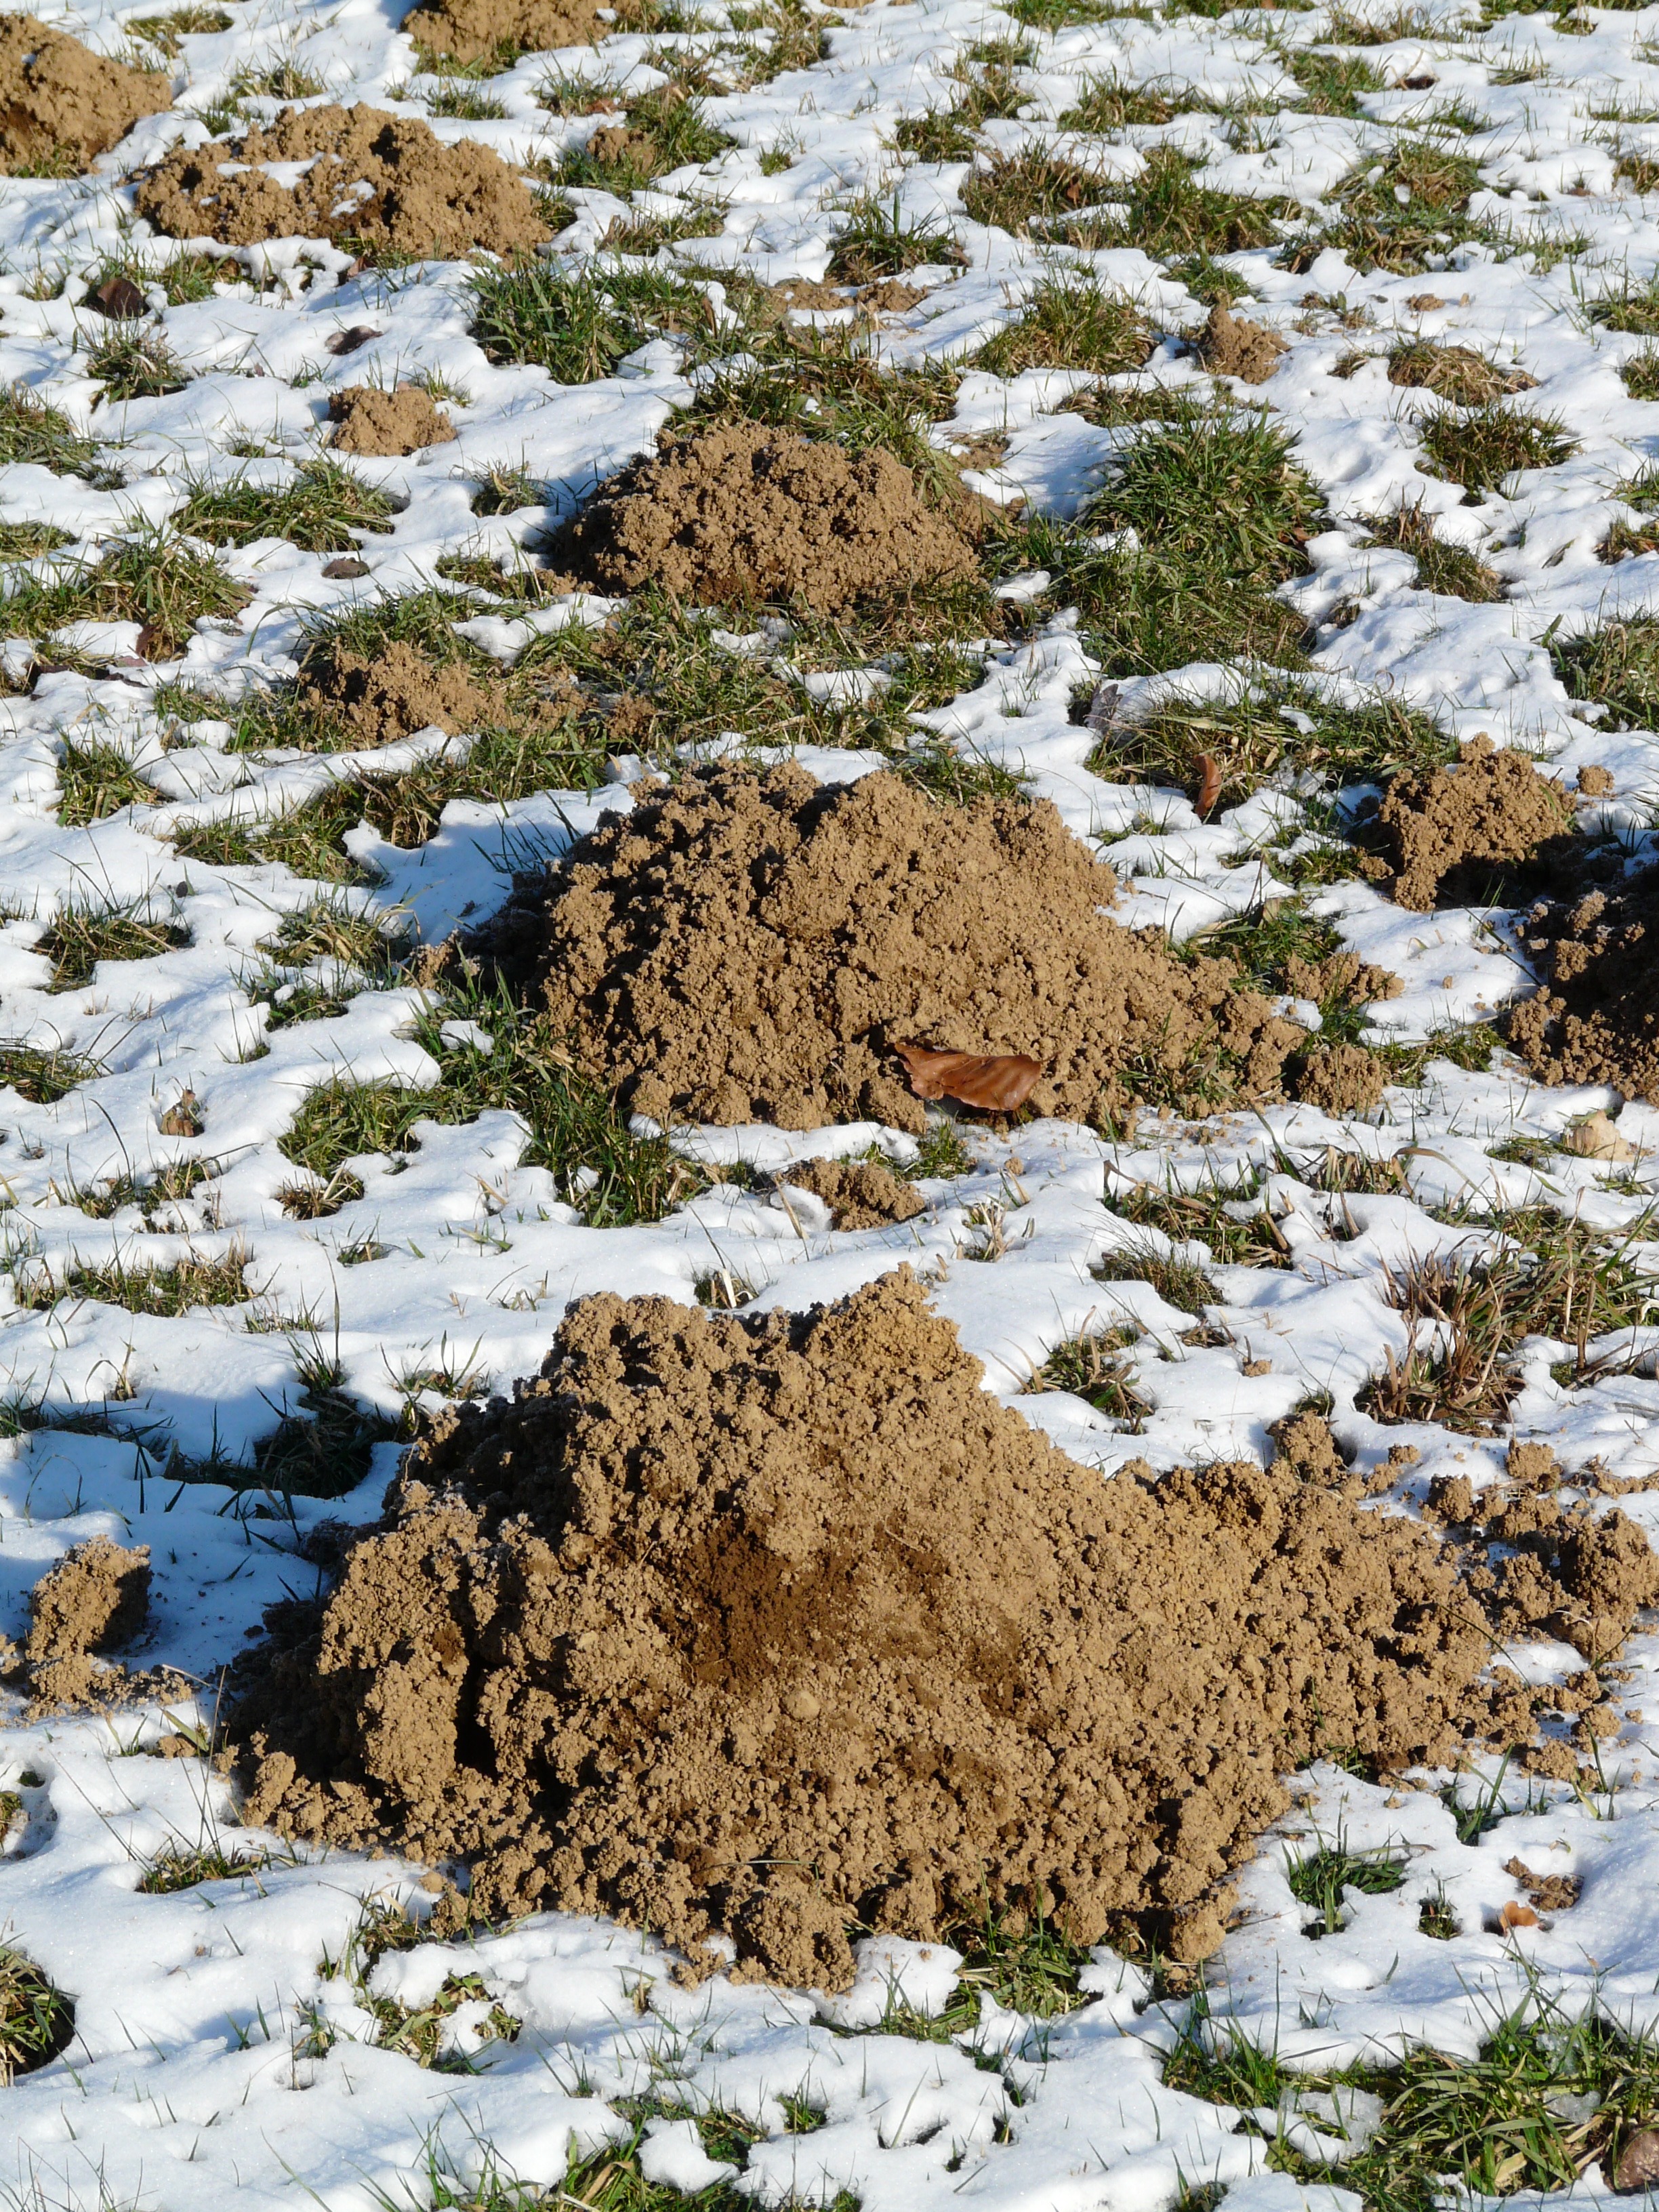
landscape, sea, coast, tree, water, nature, sand, rock, wilderness, snow, cold, winter, plant, meadow, leaf, hill, shore, flower, frost, river, wildlife, stream, reflection, autumn, weather, frozen, season, geology, earth, mole, habitat, dig, ecosystem, tundra, scoop, aerial photography, tide pool, natural environment, molehill, erdhaufen